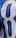
Number: 8